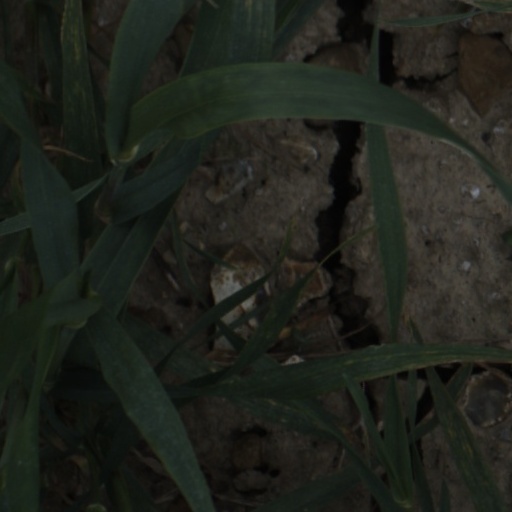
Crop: wheat